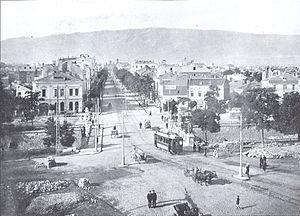
Le pont aux Lions est un pont sur la rivière Vladaya dans le centre de Sofia, la capitale de la Bulgarie, construit en 1889 -1891 par l’architecte tchèque Václav Prošek, son frère Jozef et ses cousins Bohdan et Jiří.